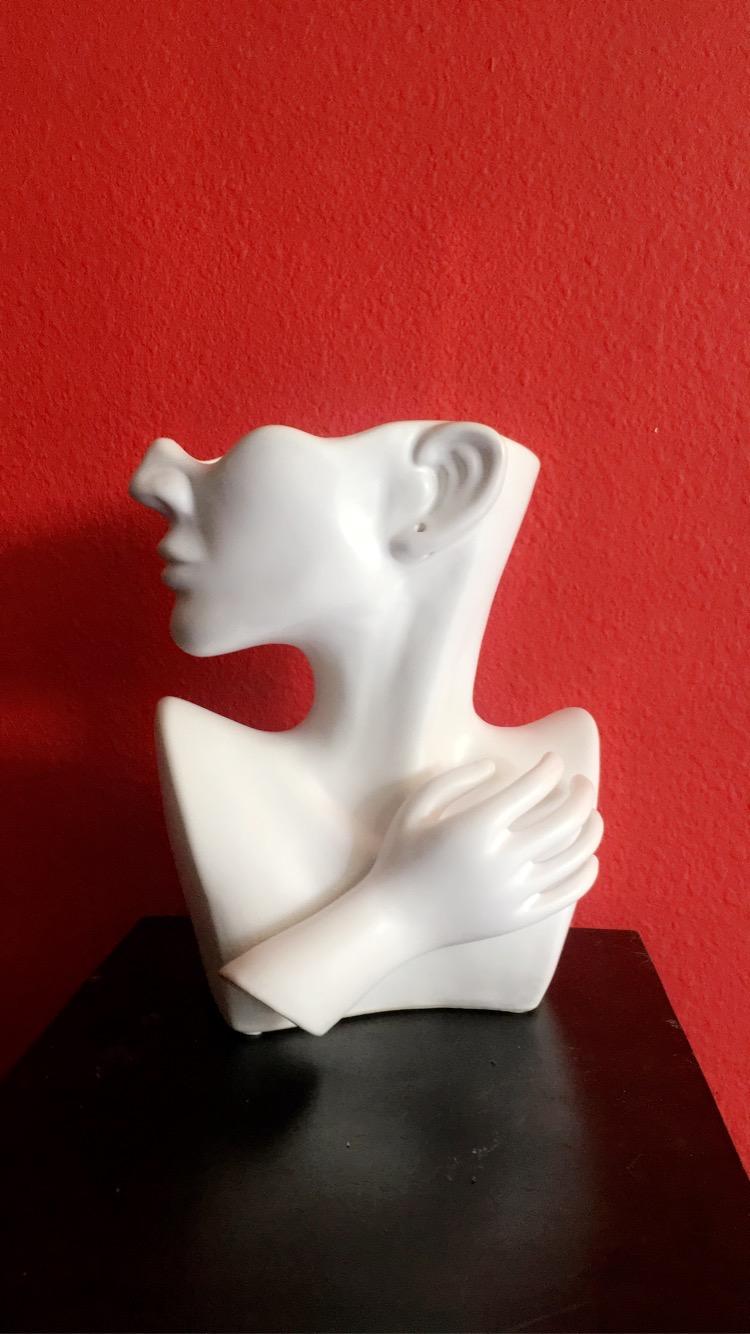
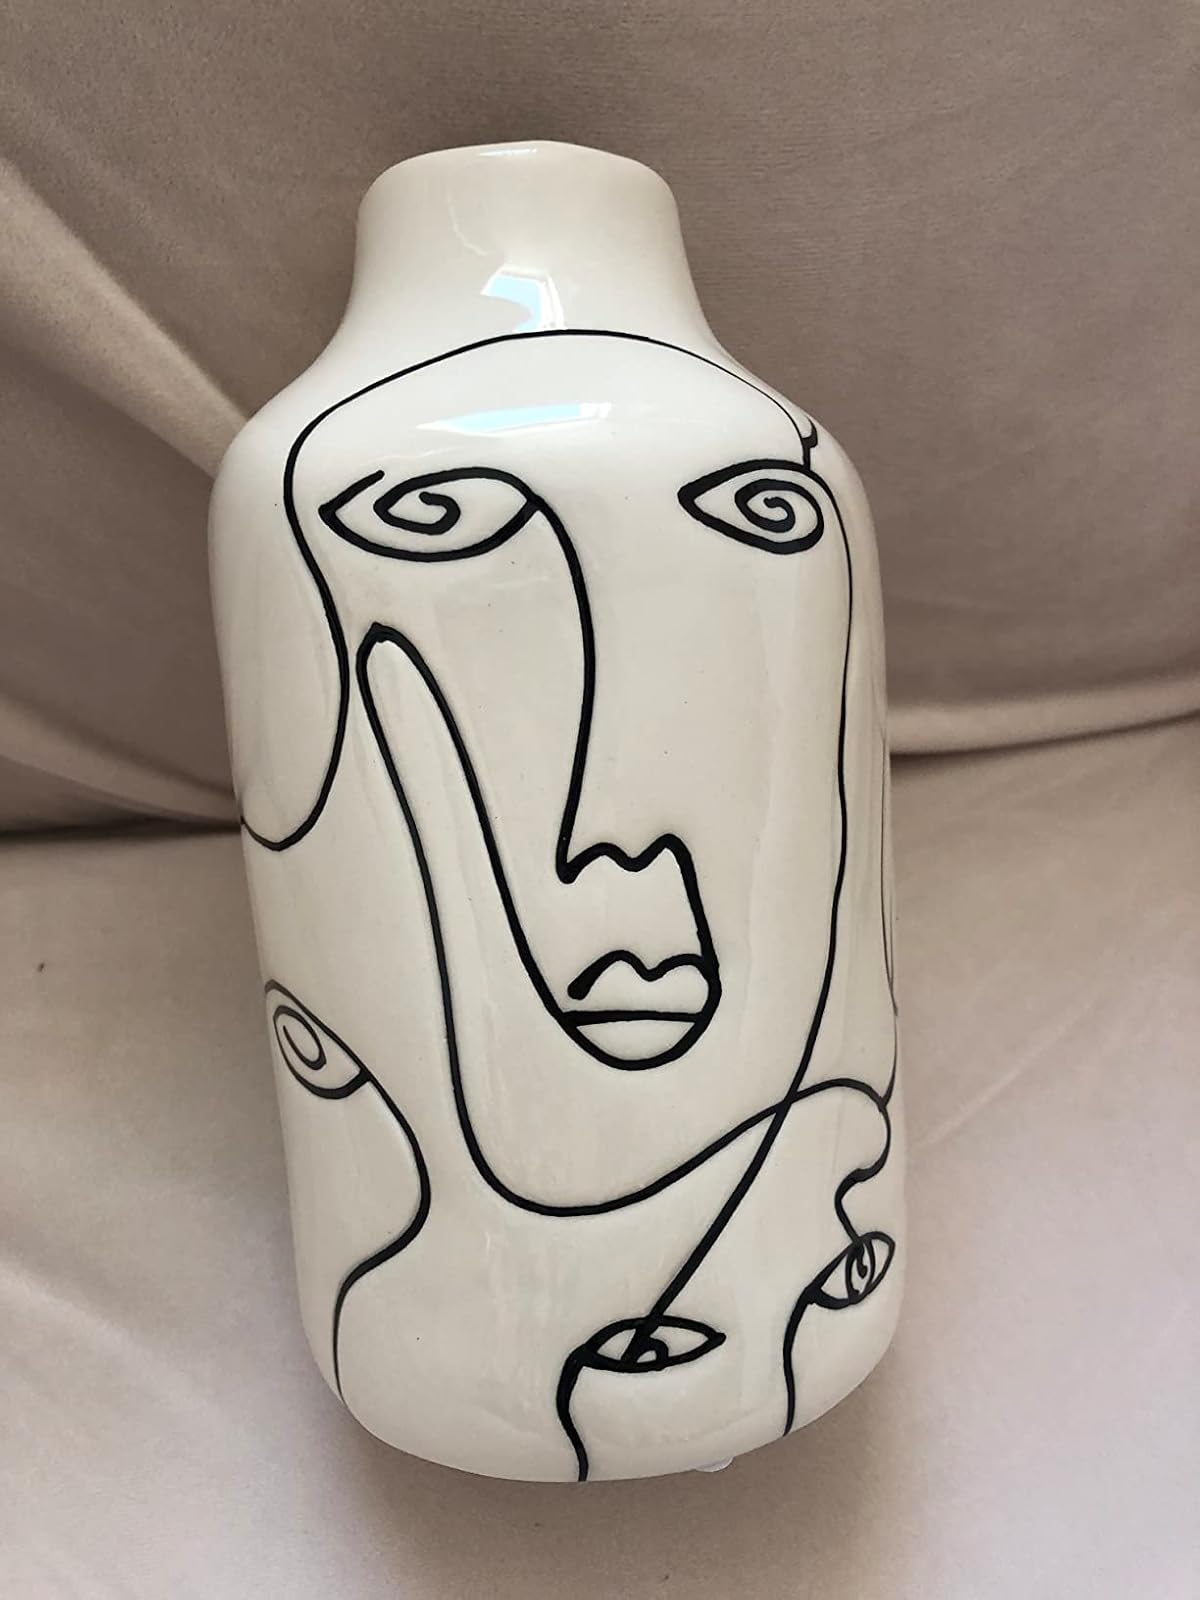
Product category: vase
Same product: no